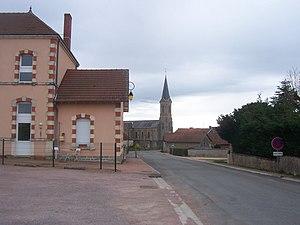
Oudry
Oudry est une commune française située dans le département de Saône-et-Loire en région Bourgogne-Franche-Comté.